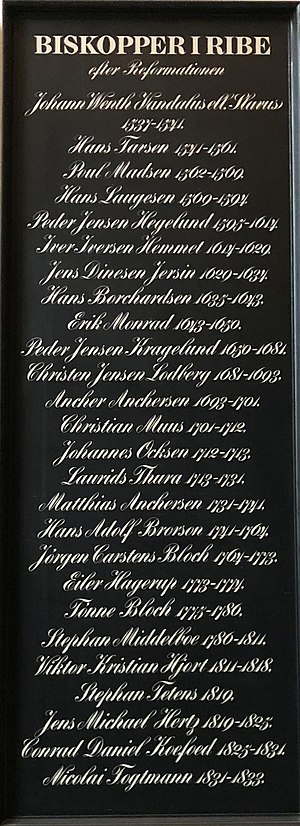
Ribes bisperække
Biskopper i Ribe efter Reformationen, tavle 1, Ribe Domkirke
Bisperække-tavle i Ribe Domkirke over biskopper i Ribe efter Reformationen i Danmark
Ribe bispedømme blev oprettet i 948 eller kort tid før under kong Gorm. Oprindeligt var der to biskopper på Ribe bispesæde, en dansk biskop og en tysk biskop, som befandt sig i eksil i Bremen. Først omkring 1050 blev embederne slået sammen. De første danske biskopper blev uddannet i England og måske Normandiet.